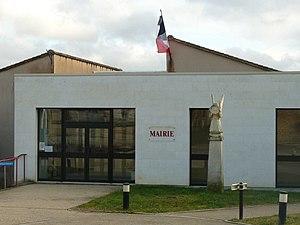
mairie de Trois-Palis, Charente, France